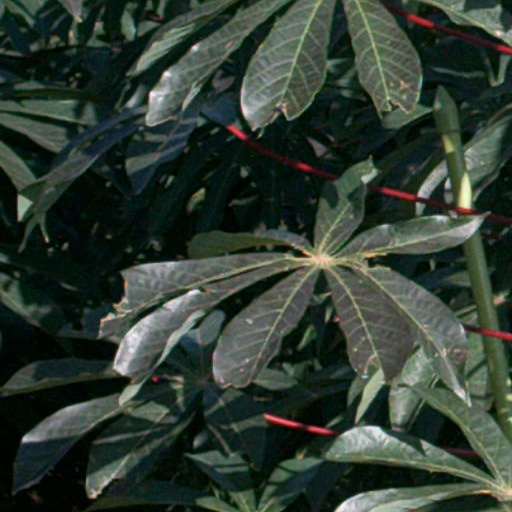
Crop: cassava